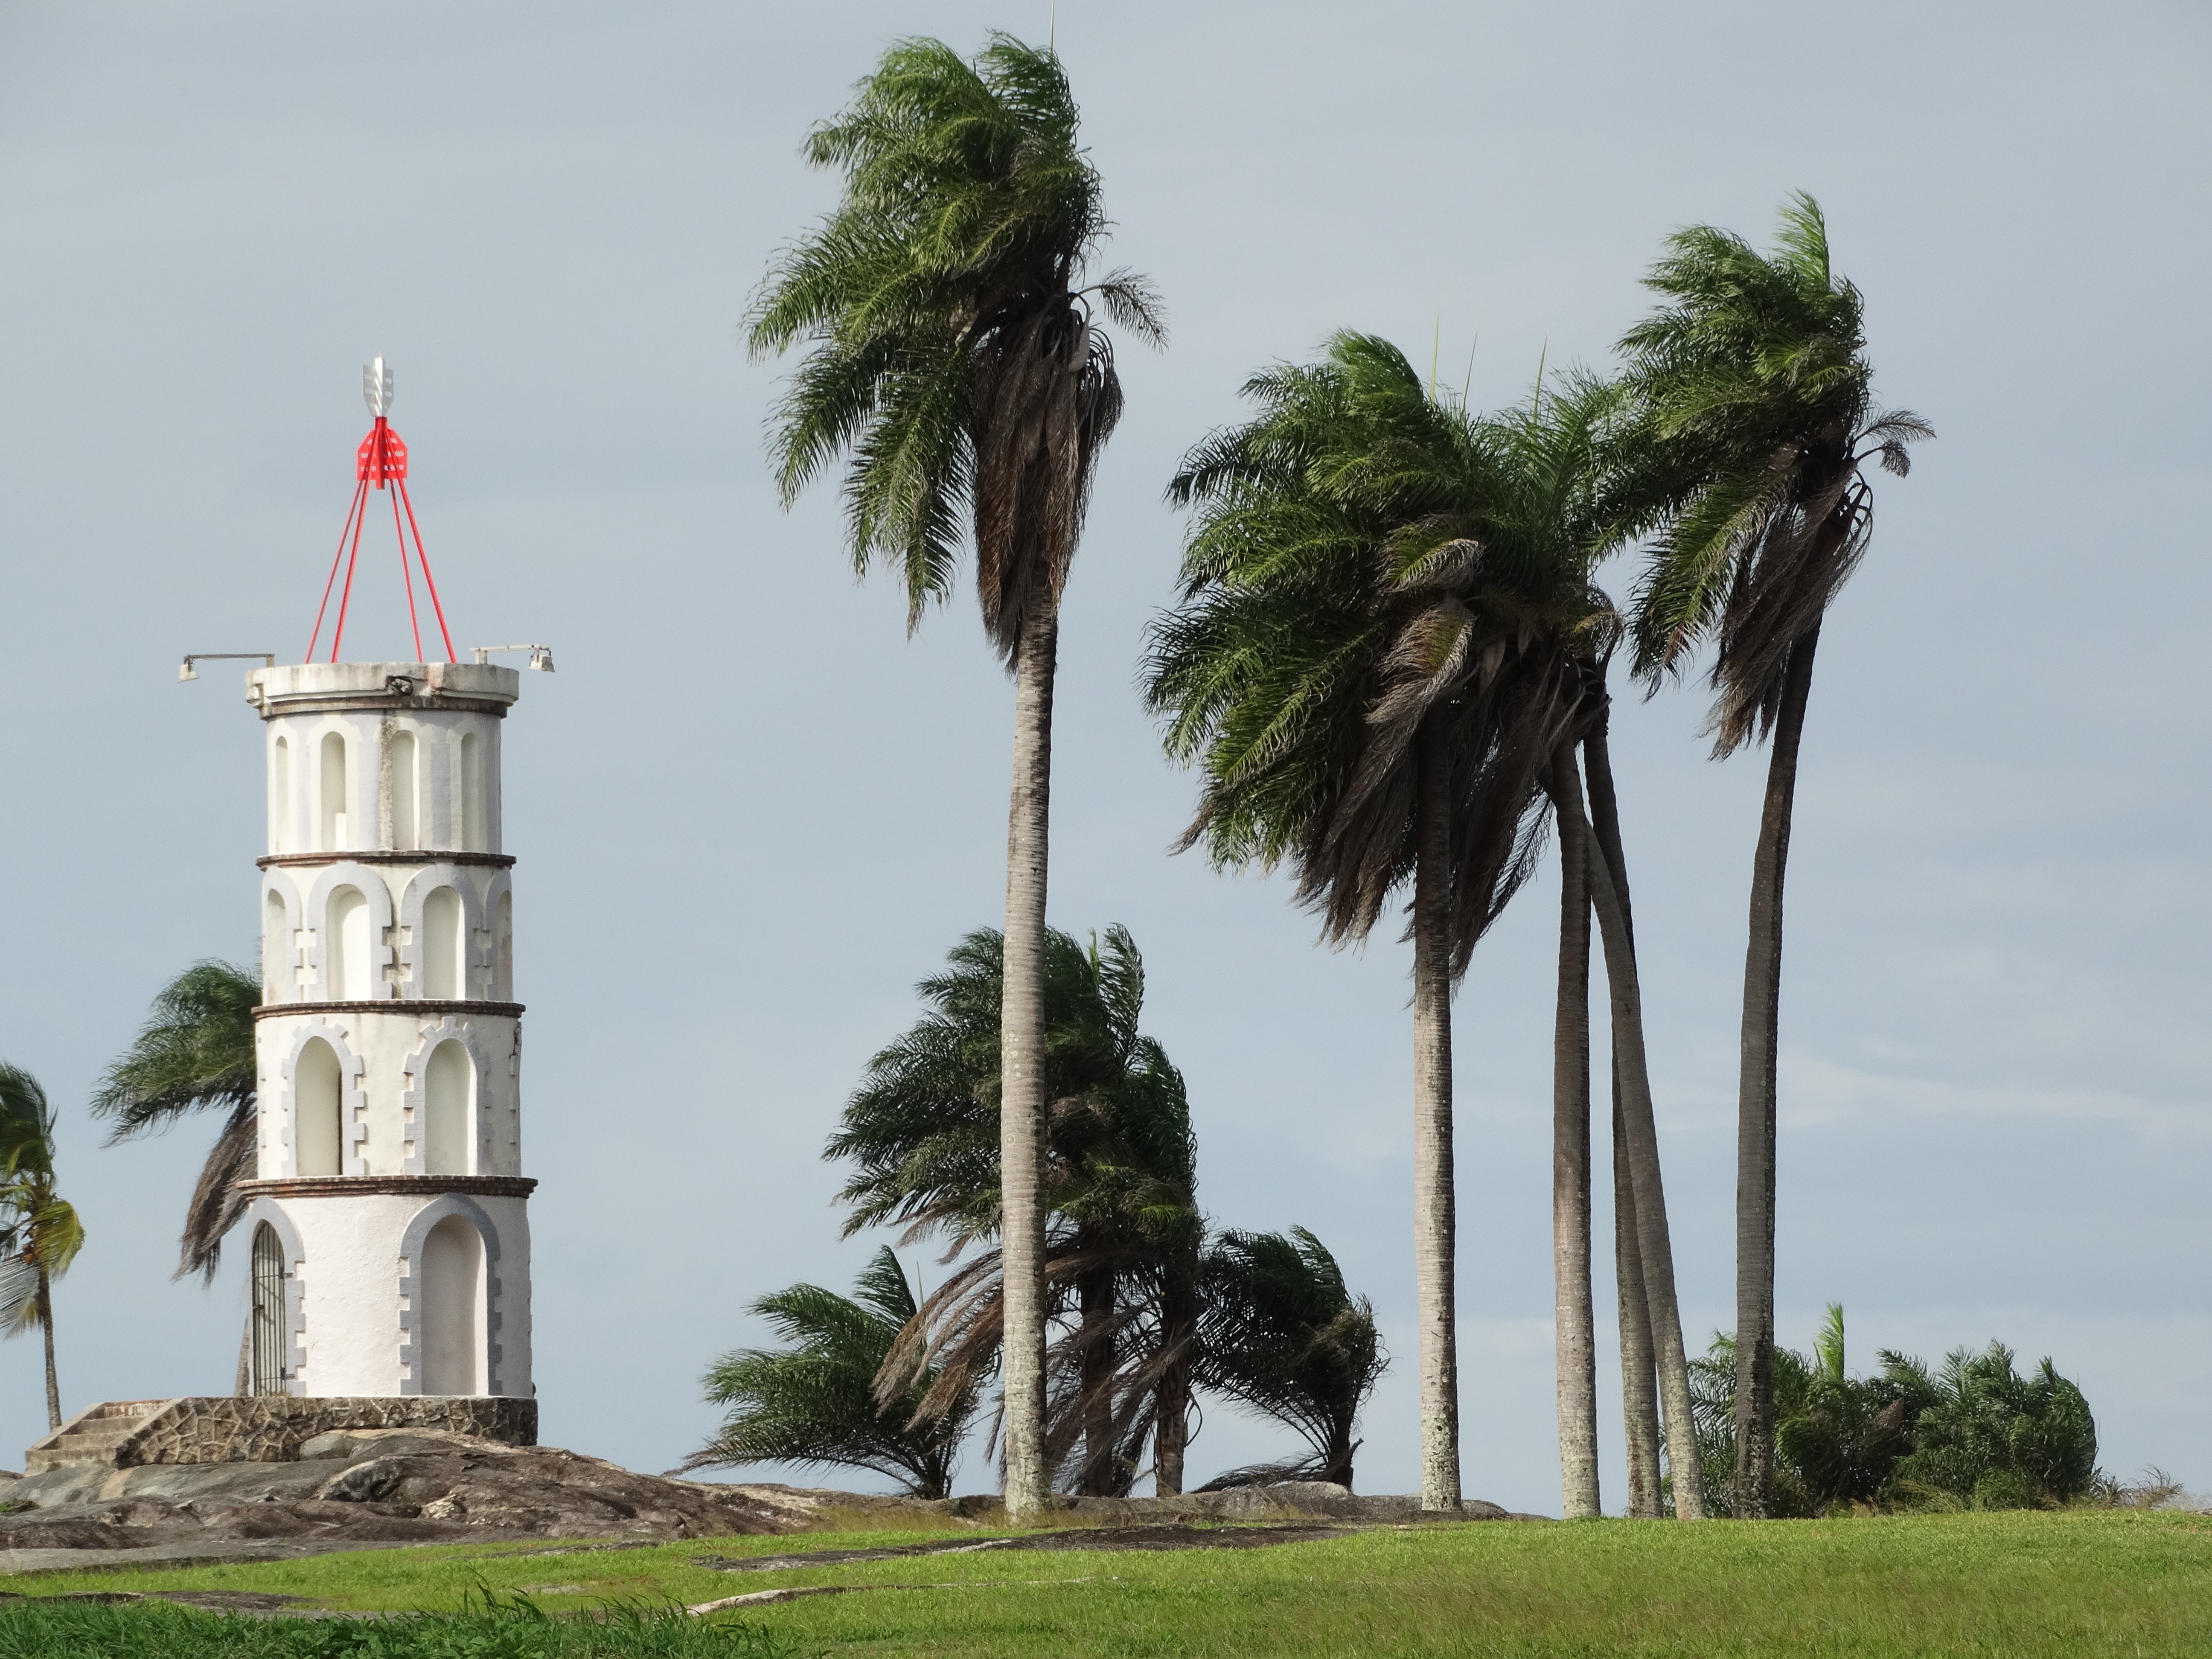
sea, coast, tree, lighthouse, tower, landmark, french guiana, woody plant, arecales, palm family, kourou